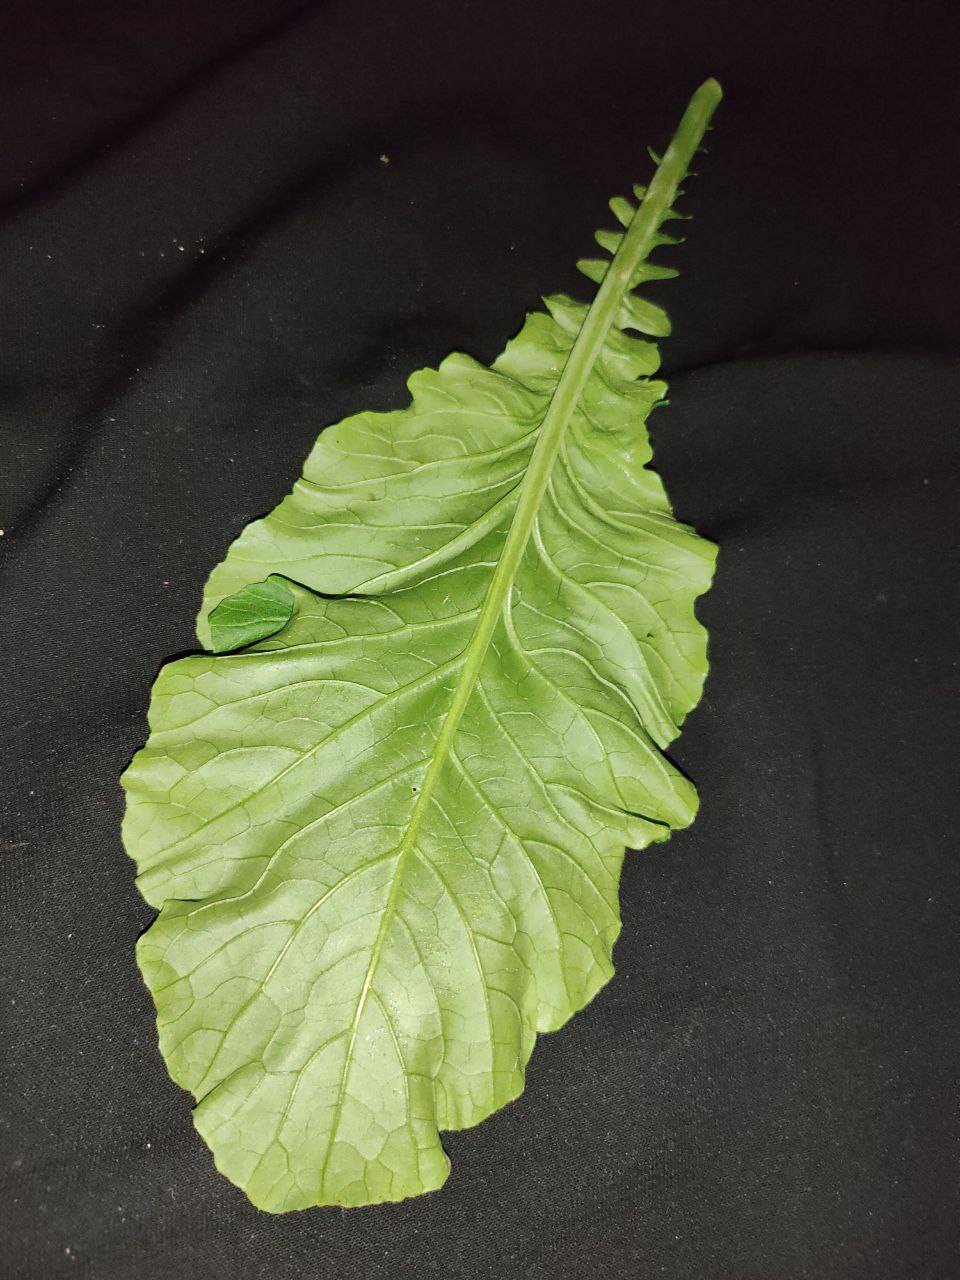
Label: Fresh leaf